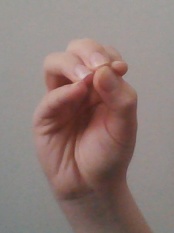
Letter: ha